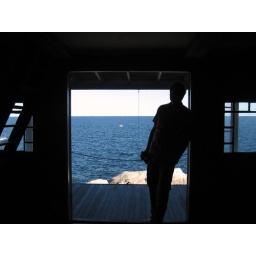
Max in standing in the living room window